Whenuapai

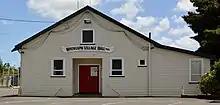
Whenuapai Village Hall

Whenuapai had a population of 6,300 in the 2023 New Zealand census, an increase of 2,604 people (70.5%) since the 2018 census, and an increase of 2,730 people (76.5%) since the 2013 census. There were 3,177 males, 3,105 females and 21 people of other genders in 2,091 dwellings. 3.2% of people identified as LGBTIQ+. The median age was 33.5 years (compared with 38.1 years nationally). There were 1,257 people (20.0%) aged under 15 years, 1,329 (21.1%) aged 15 to 29, 3,144 (49.9%) aged 30 to 64, and 573 (9.1%) aged 65 or older.